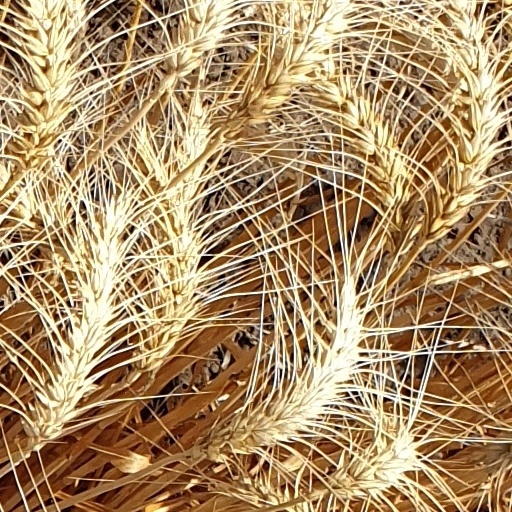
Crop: wheat